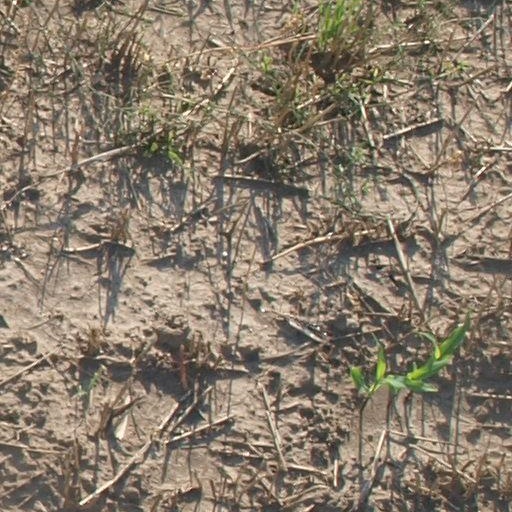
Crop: maize; corn